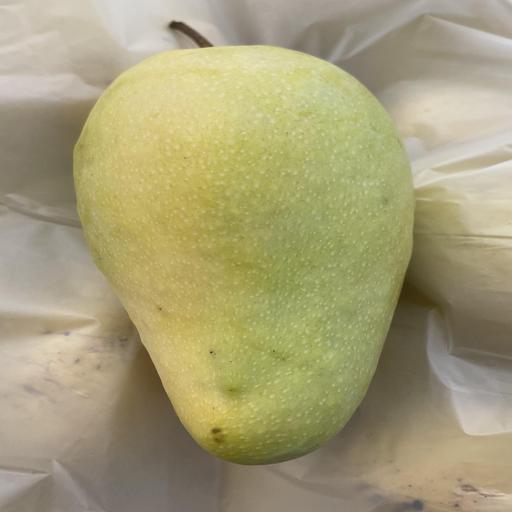
Crop type: Mango Golden Queen